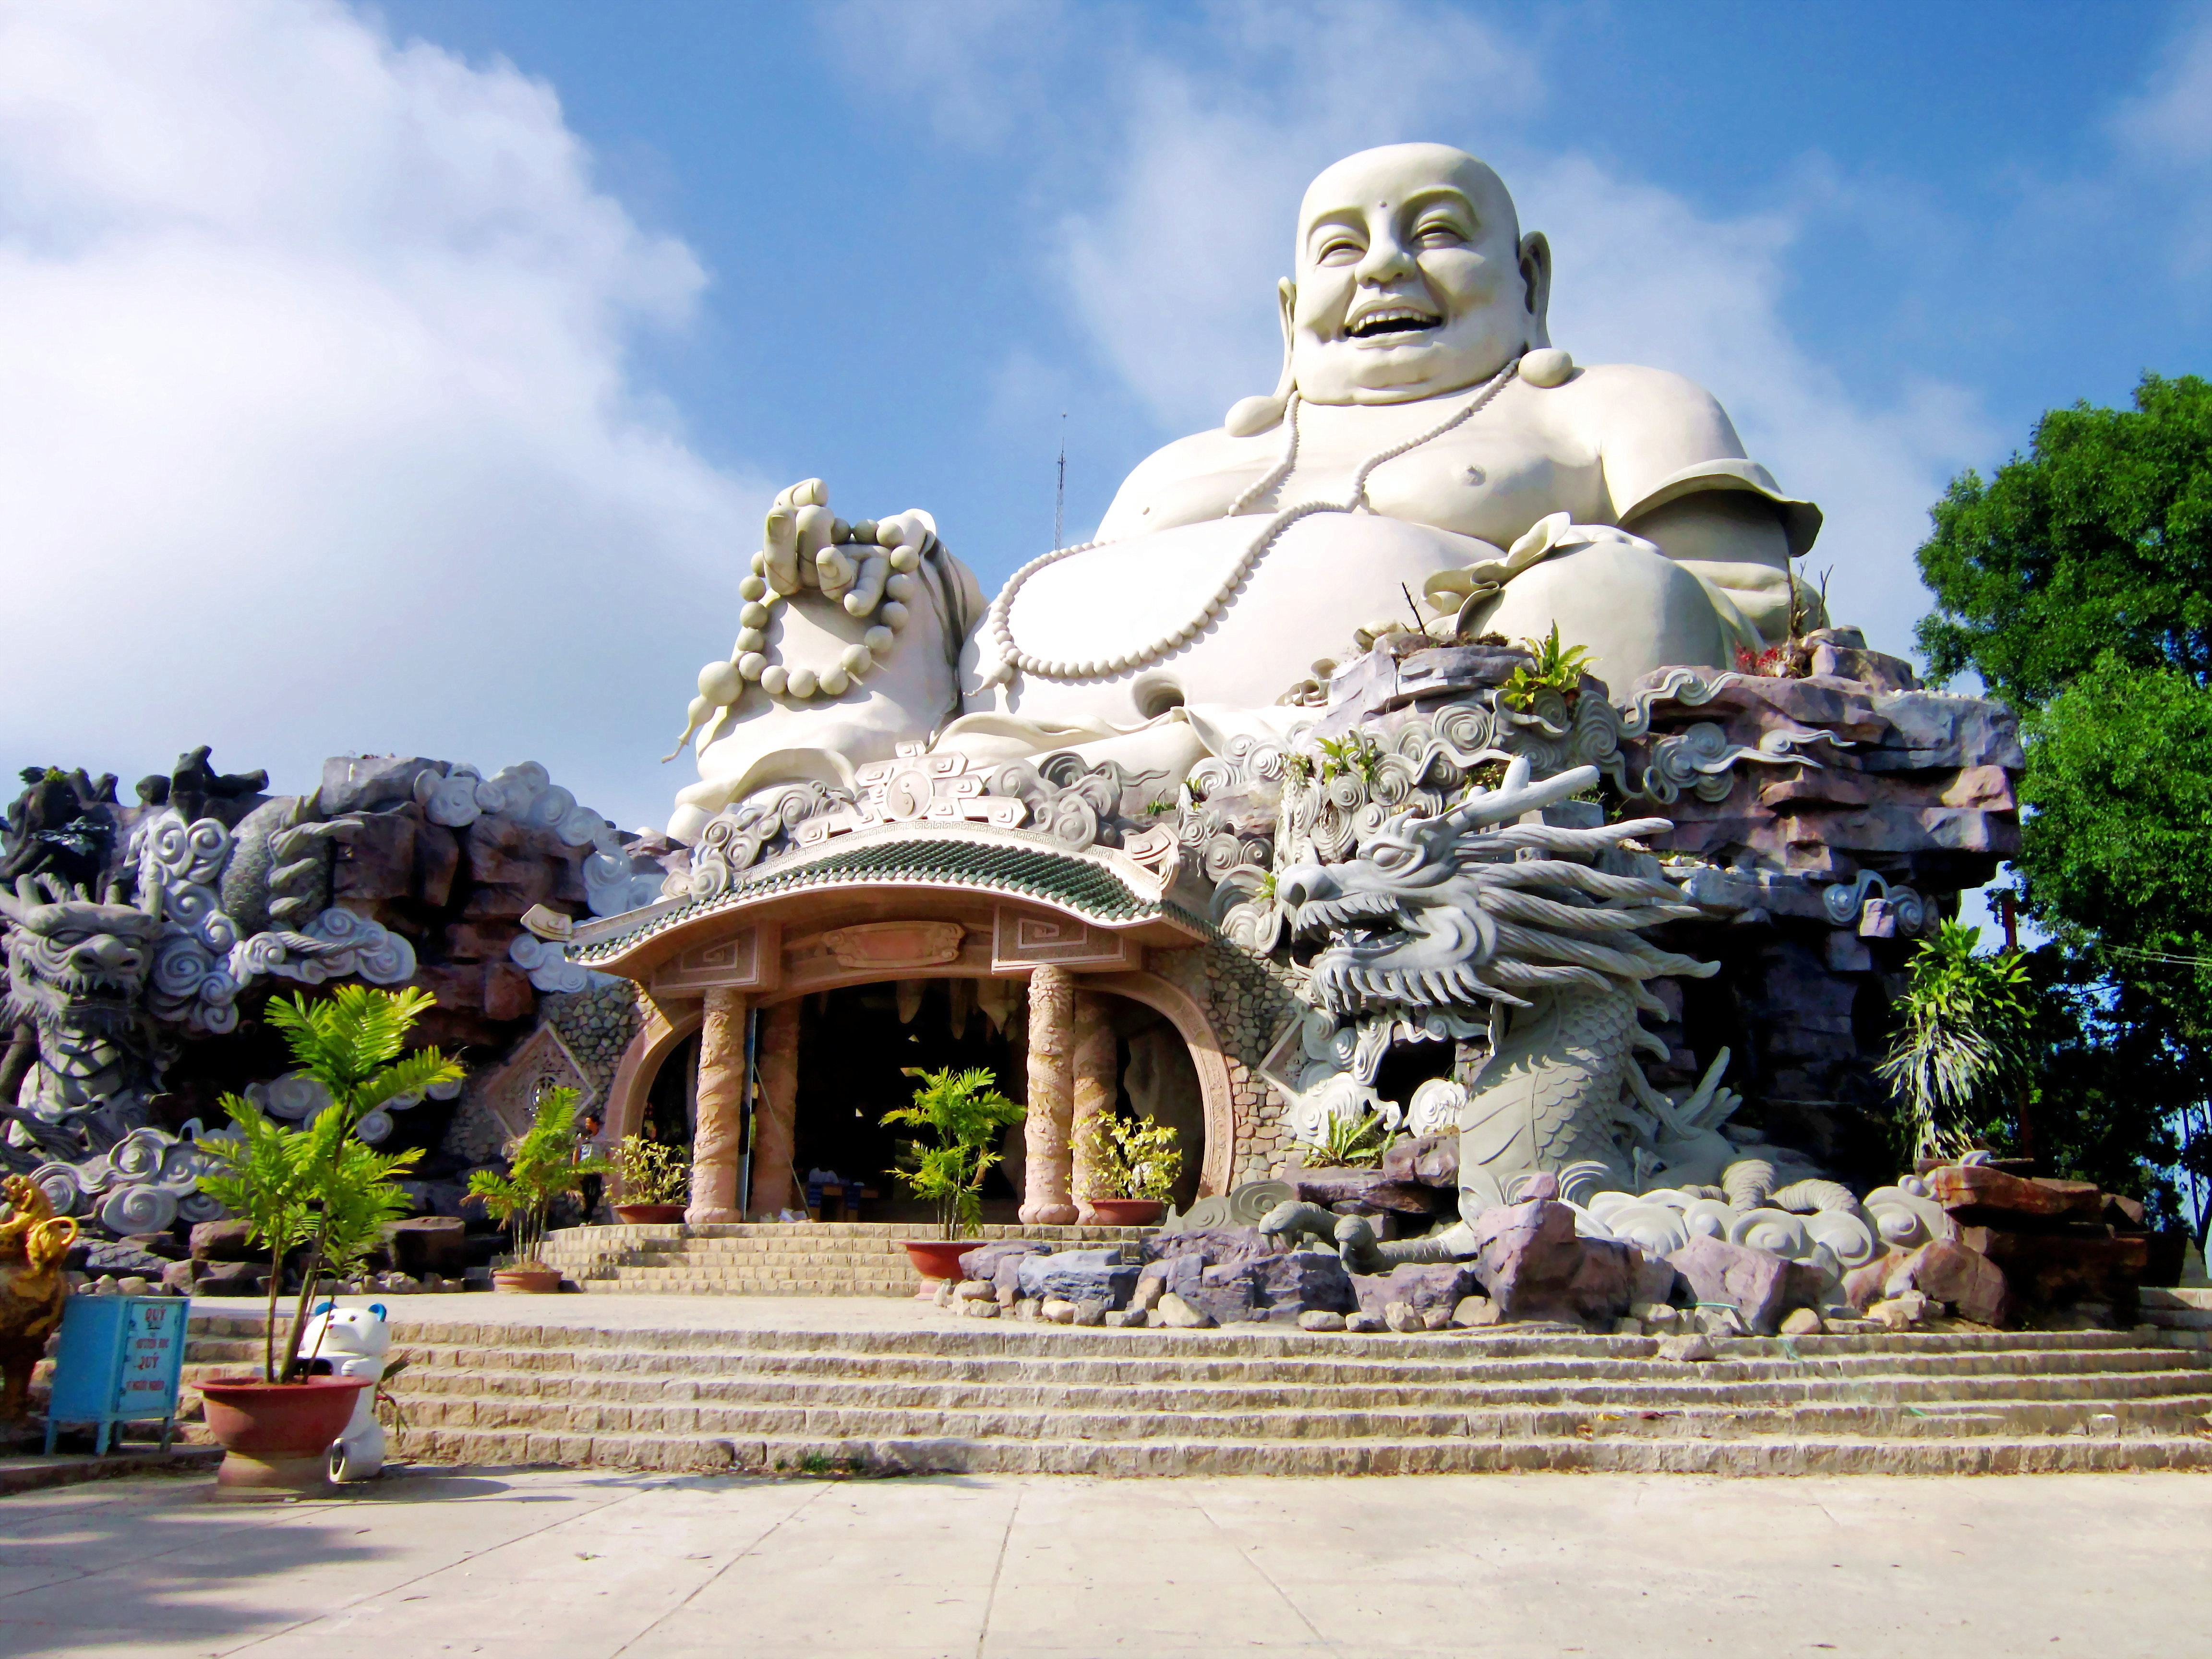
user: text: Bức tượng chính trong hình có màu gì?
assistant: text: Trắng

user: text: Trong hình có bao nhiêu con rồng được điêu khắc rõ ràng ở phần nền của tượng?
assistant: text: Hai

user: text: Bức tượng Phật Di Lặc khổng lồ này nằm ở thành phố nào của Việt Nam?
assistant: text: Vũng Tàu

user: text: Bức tượng lớn trong hình tượng trưng cho vị Phật nào trong Phật giáo?
assistant: text: Phật Di Lặc

user: text: Ngoài bức tượng Phật Di Lặc, khu vực phía dưới tượng còn có những kiến trúc điêu khắc nào đáng chú ý và chúng thường xuất hiện cùng với Phật giáo ở Việt Nam?
assistant: text: Có các điêu khắc rồng và cổng chùa. Rồng là biểu tượng quan trọng trong văn hóa Việt Nam và Phật giáo, thường bảo vệ chùa chiền và Phật pháp.